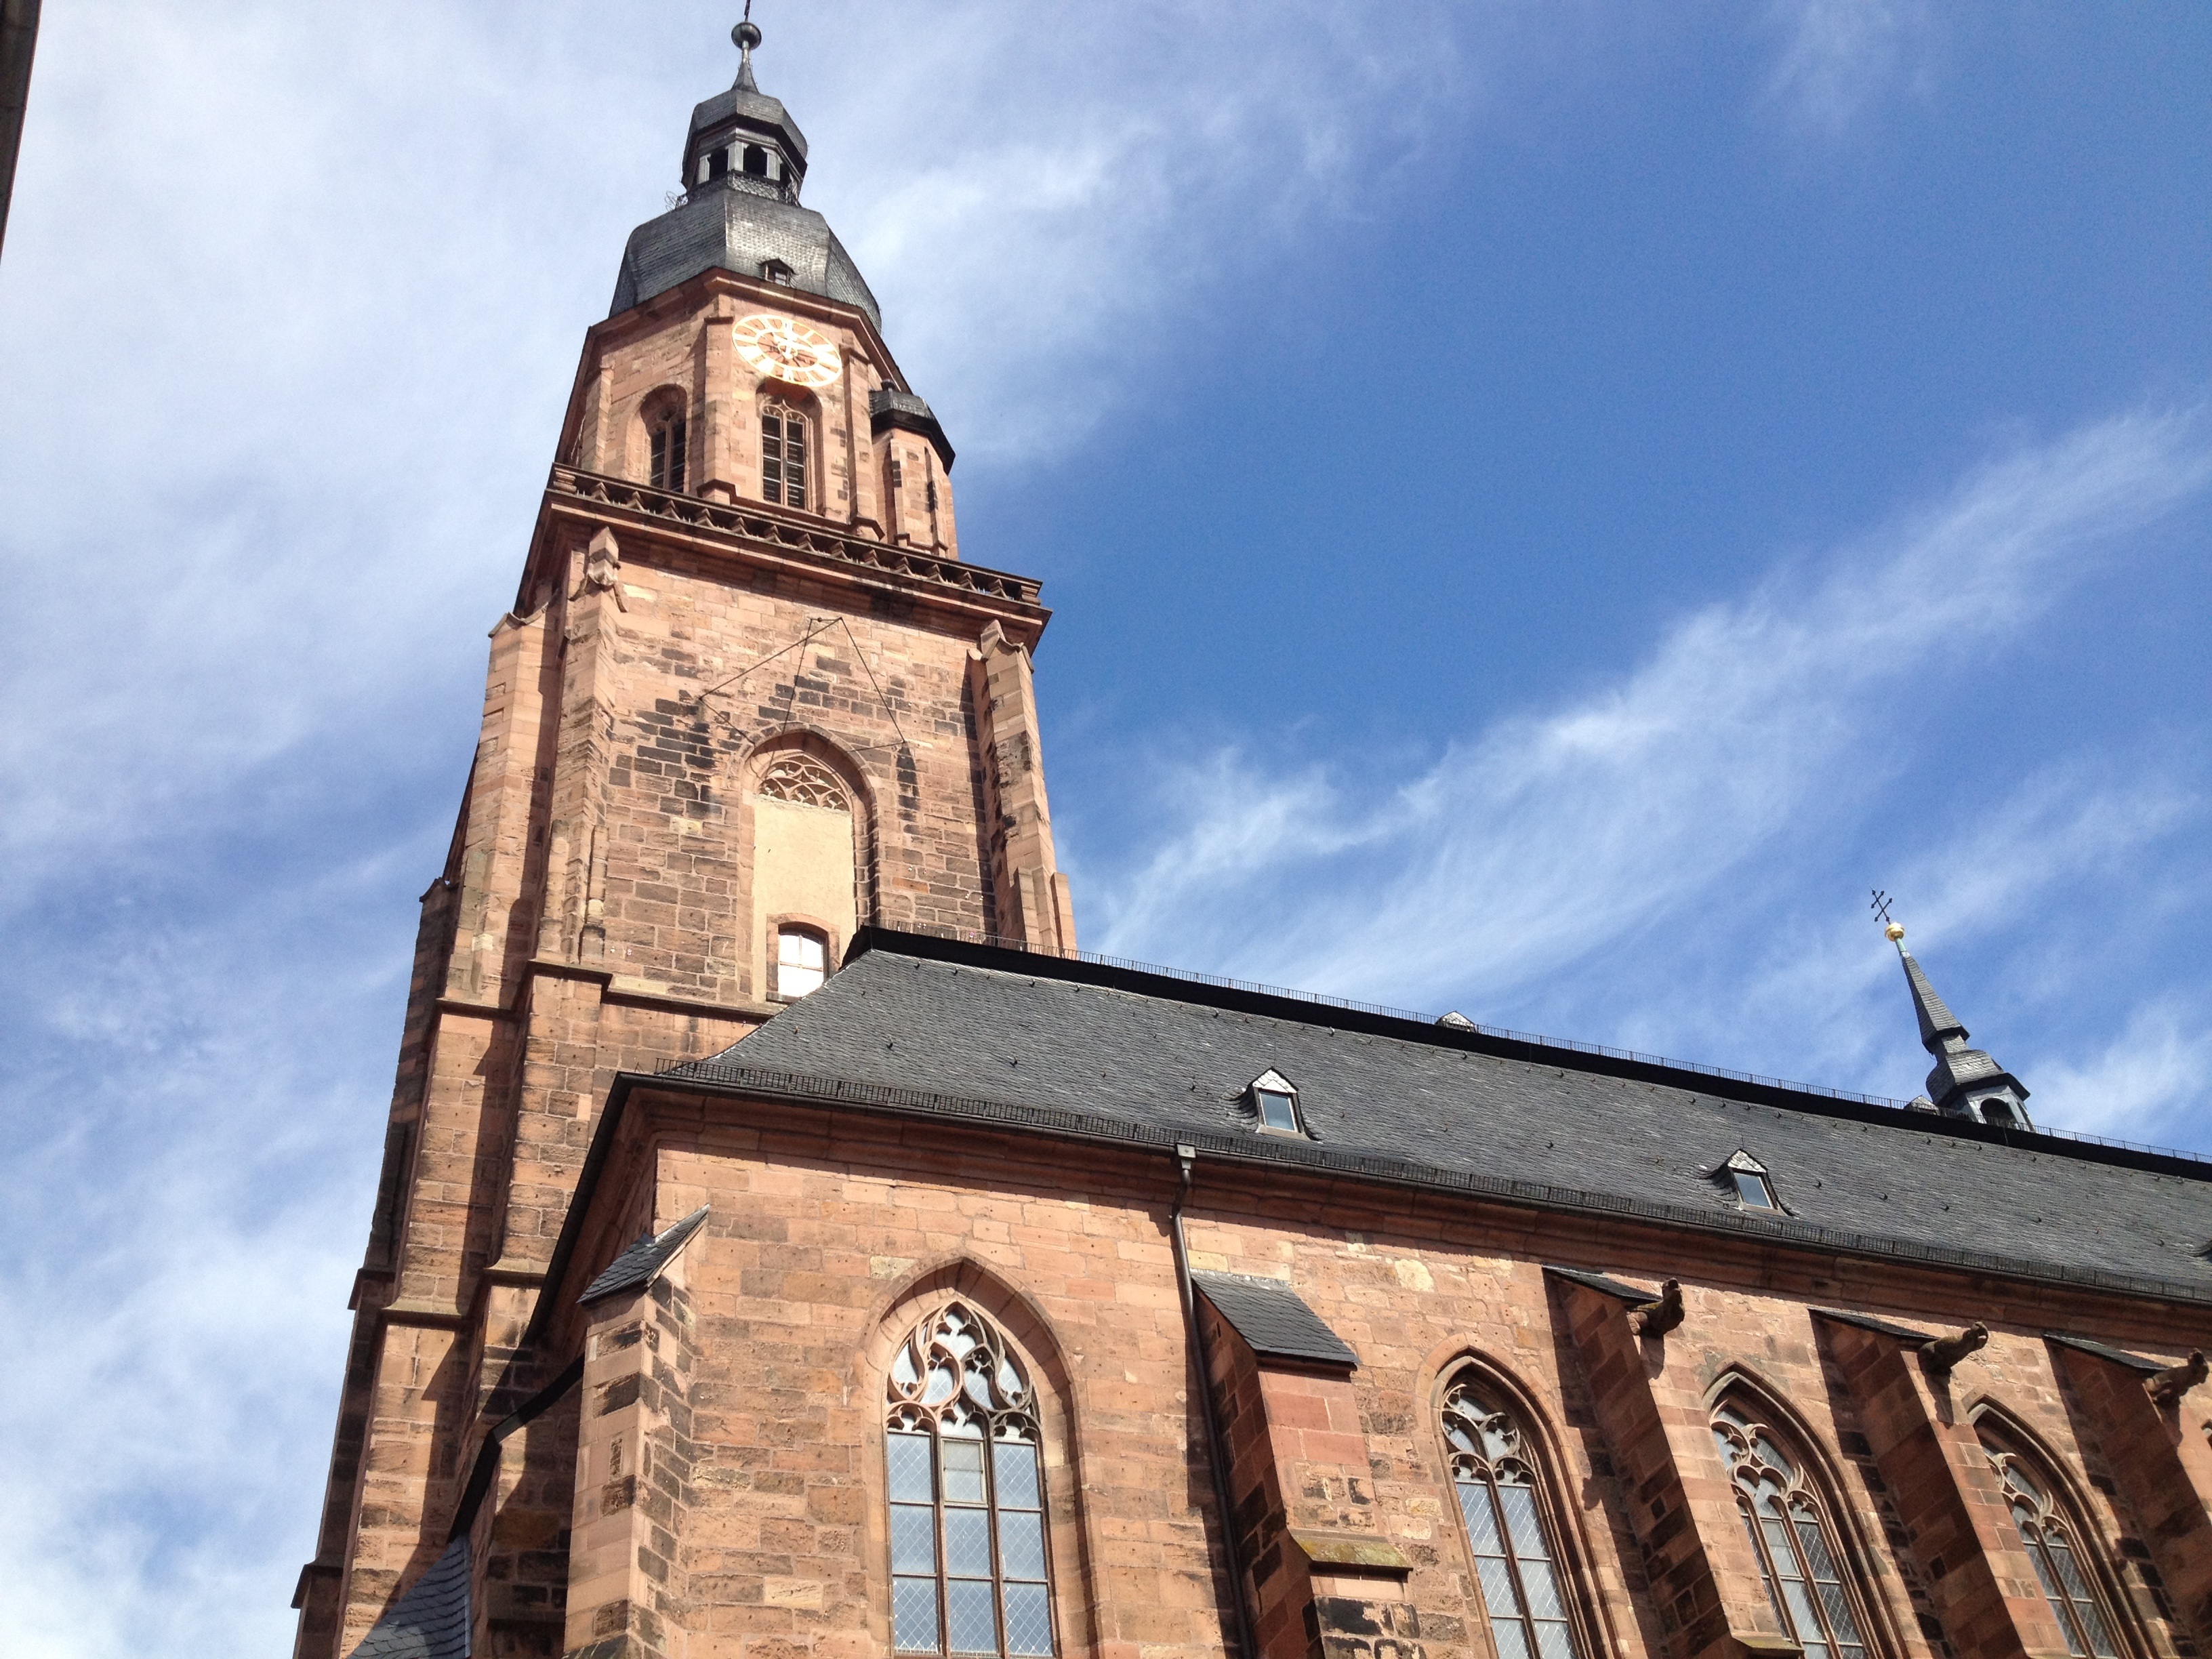
town, building, tower, landmark, facade, heidelberg, church, cathedral, chapel, place of worship, clock tower, bell tower, spire, steeple, monastery, germany, synagogue, basilica